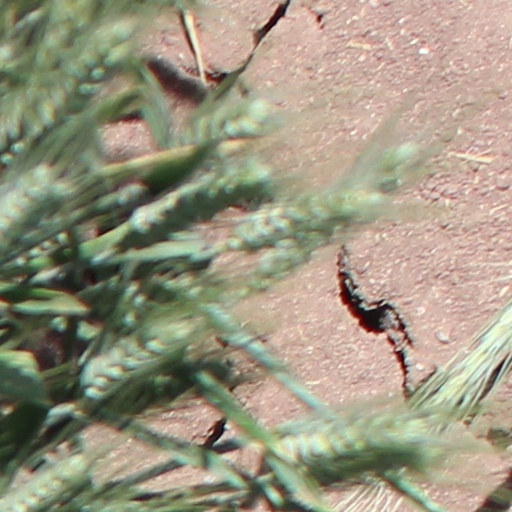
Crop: wheat